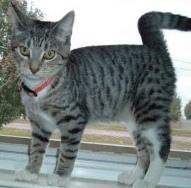
Egyptian Mau